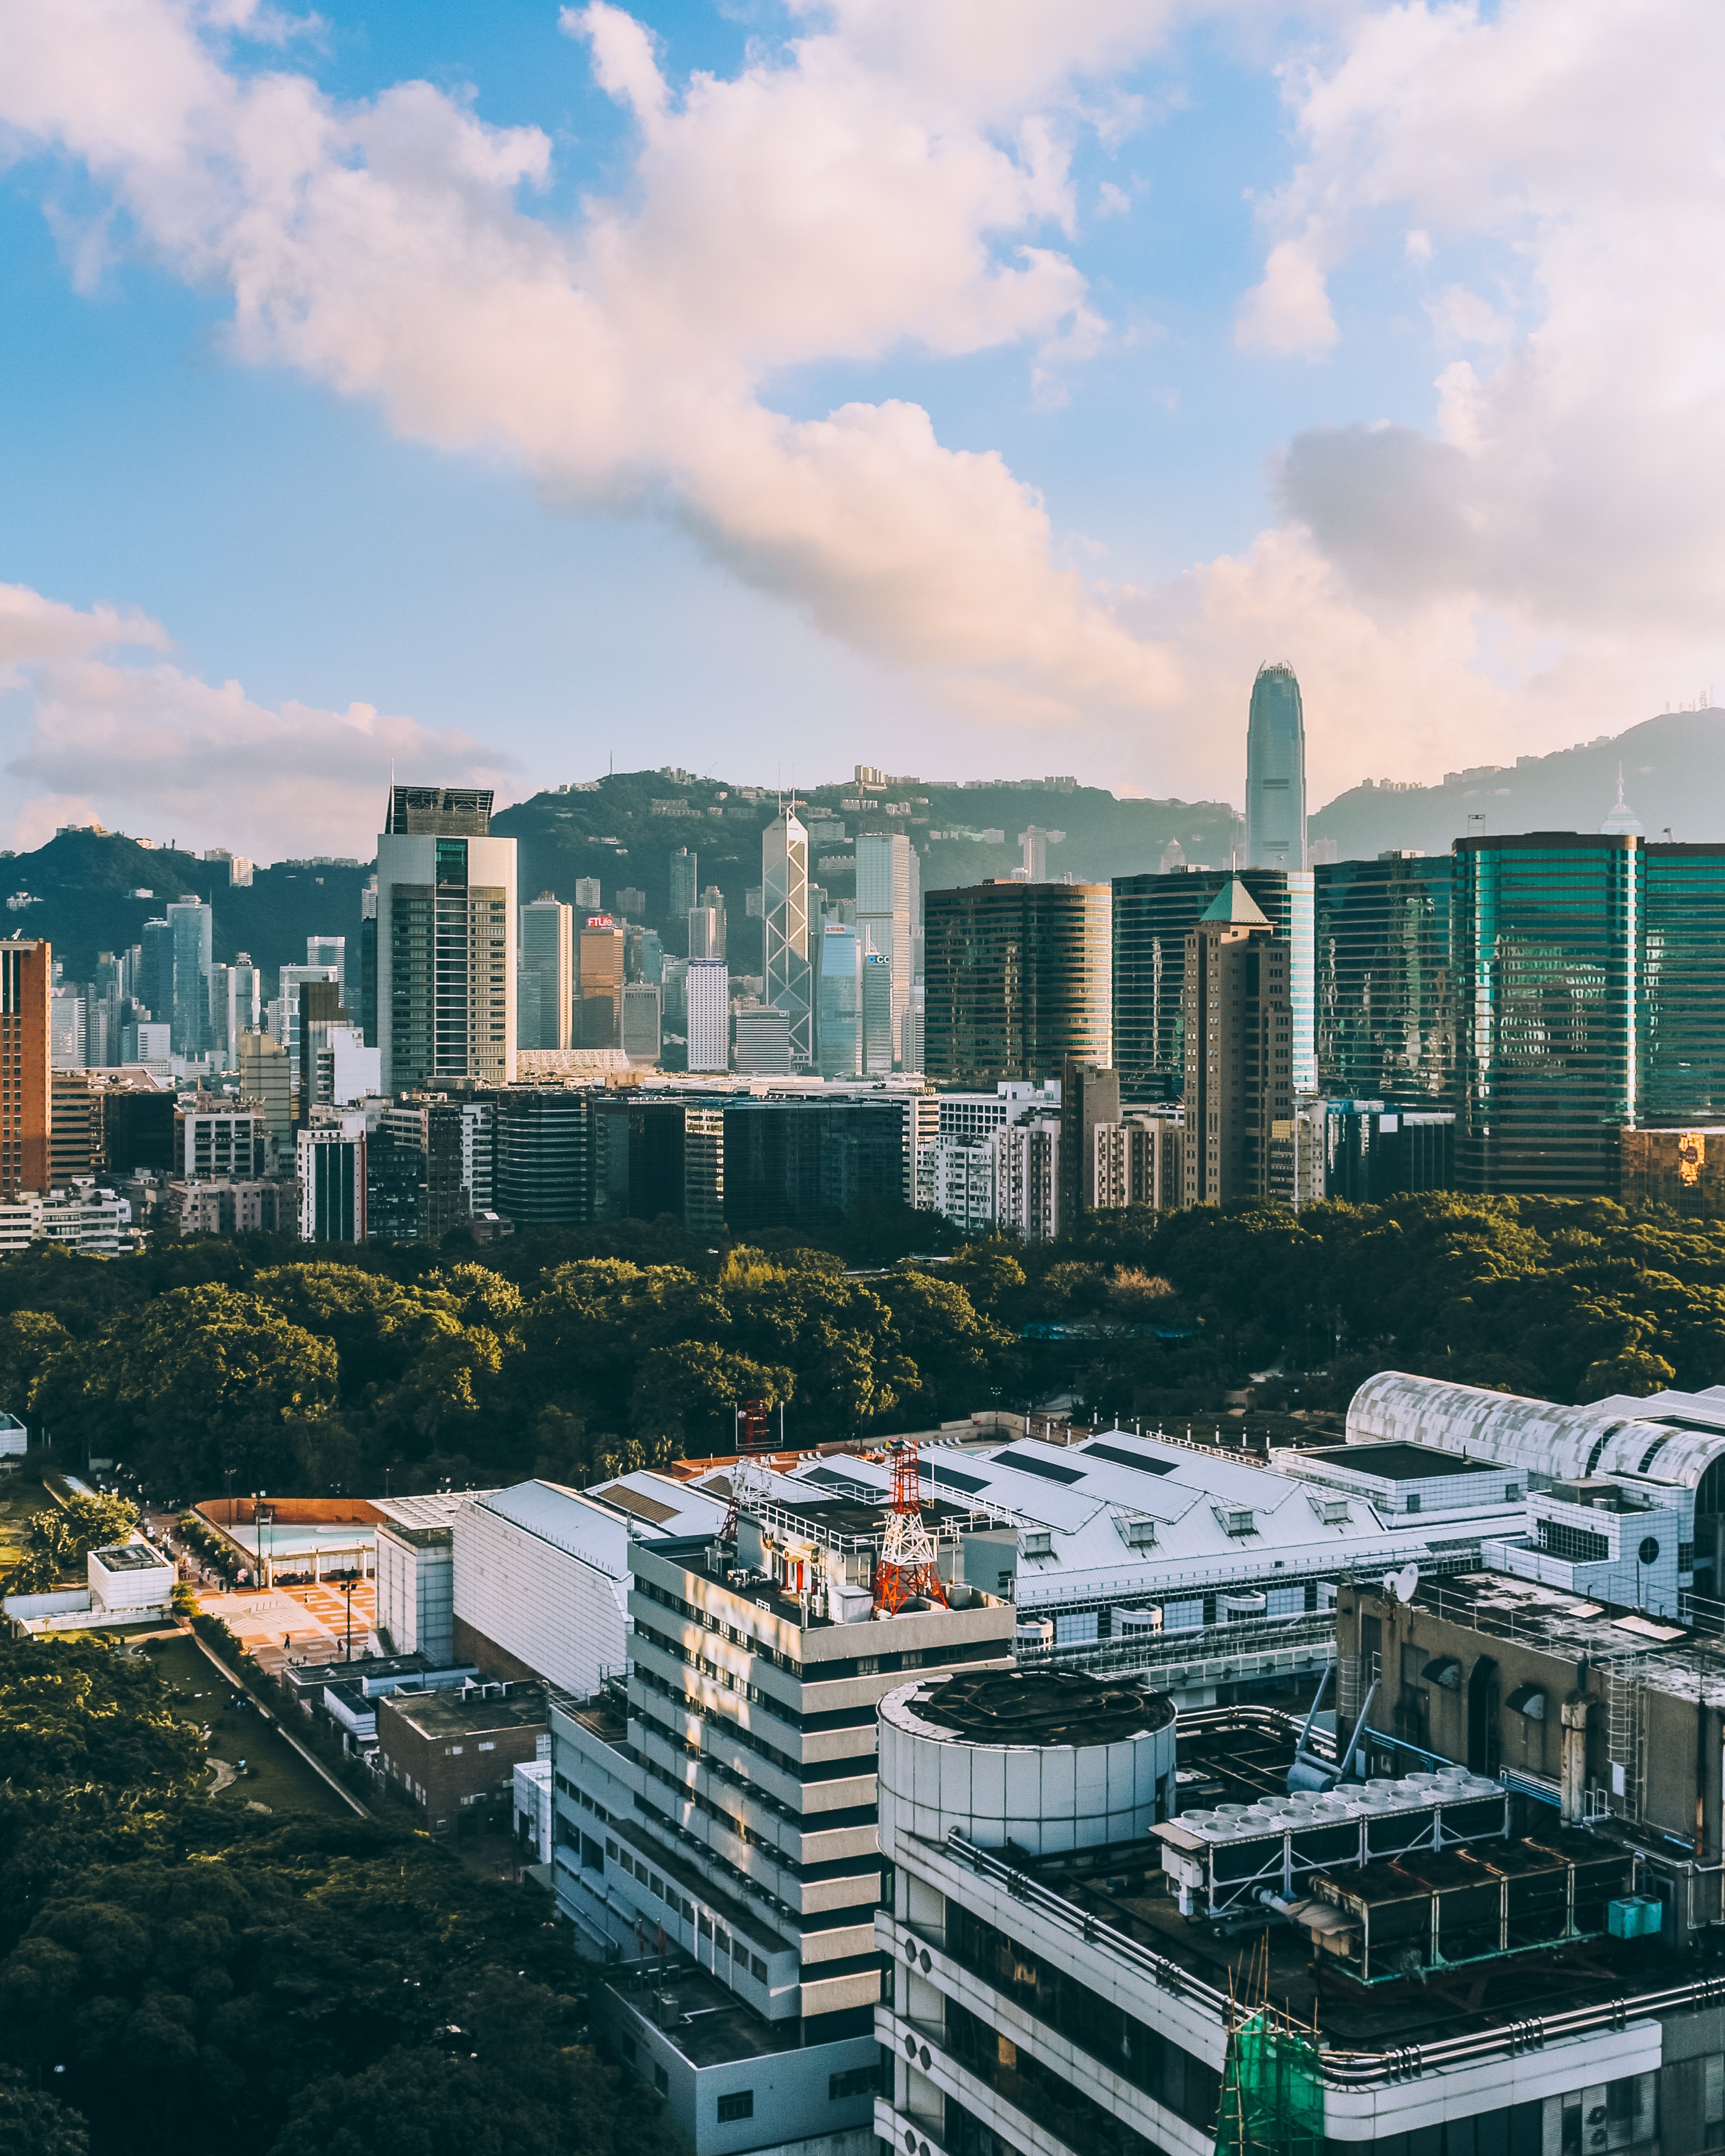
metropolitan area, urban area, cityscape, metropolis, city, sky, daytime, human settlement, mixed use, architecture, building, skyscraper, skyline, tower block, cloud, urban design, reflection, downtown, commercial building, real estate, condominium, residential area, landscape, tower, apartment, horizon, corporate headquarters, aerial photography, world, roof, facade, headquarters